Coutt's Sailors Home

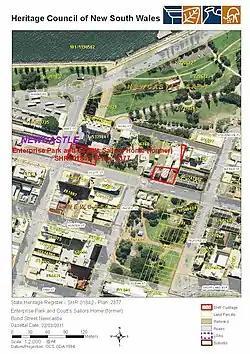
Heritage boundaries

Coutt's Sailors Home is a heritage-listed former sailor's home, health clinic, government office building and now residence at 16 Bond Street, Newcastle, New South Wales, Australia. It was designed by George Brown and built in 1882 by Robert Muirhead. It is also known as Coutt's Sailors Rest Home. It was added to the New South Wales State Heritage Register on 22 March 2011.